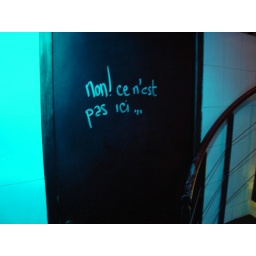
Paris 1/06 - transl. &amp;quot;no! it is not here&amp;quot;. Basement of bar/rest with a bathtub in front window